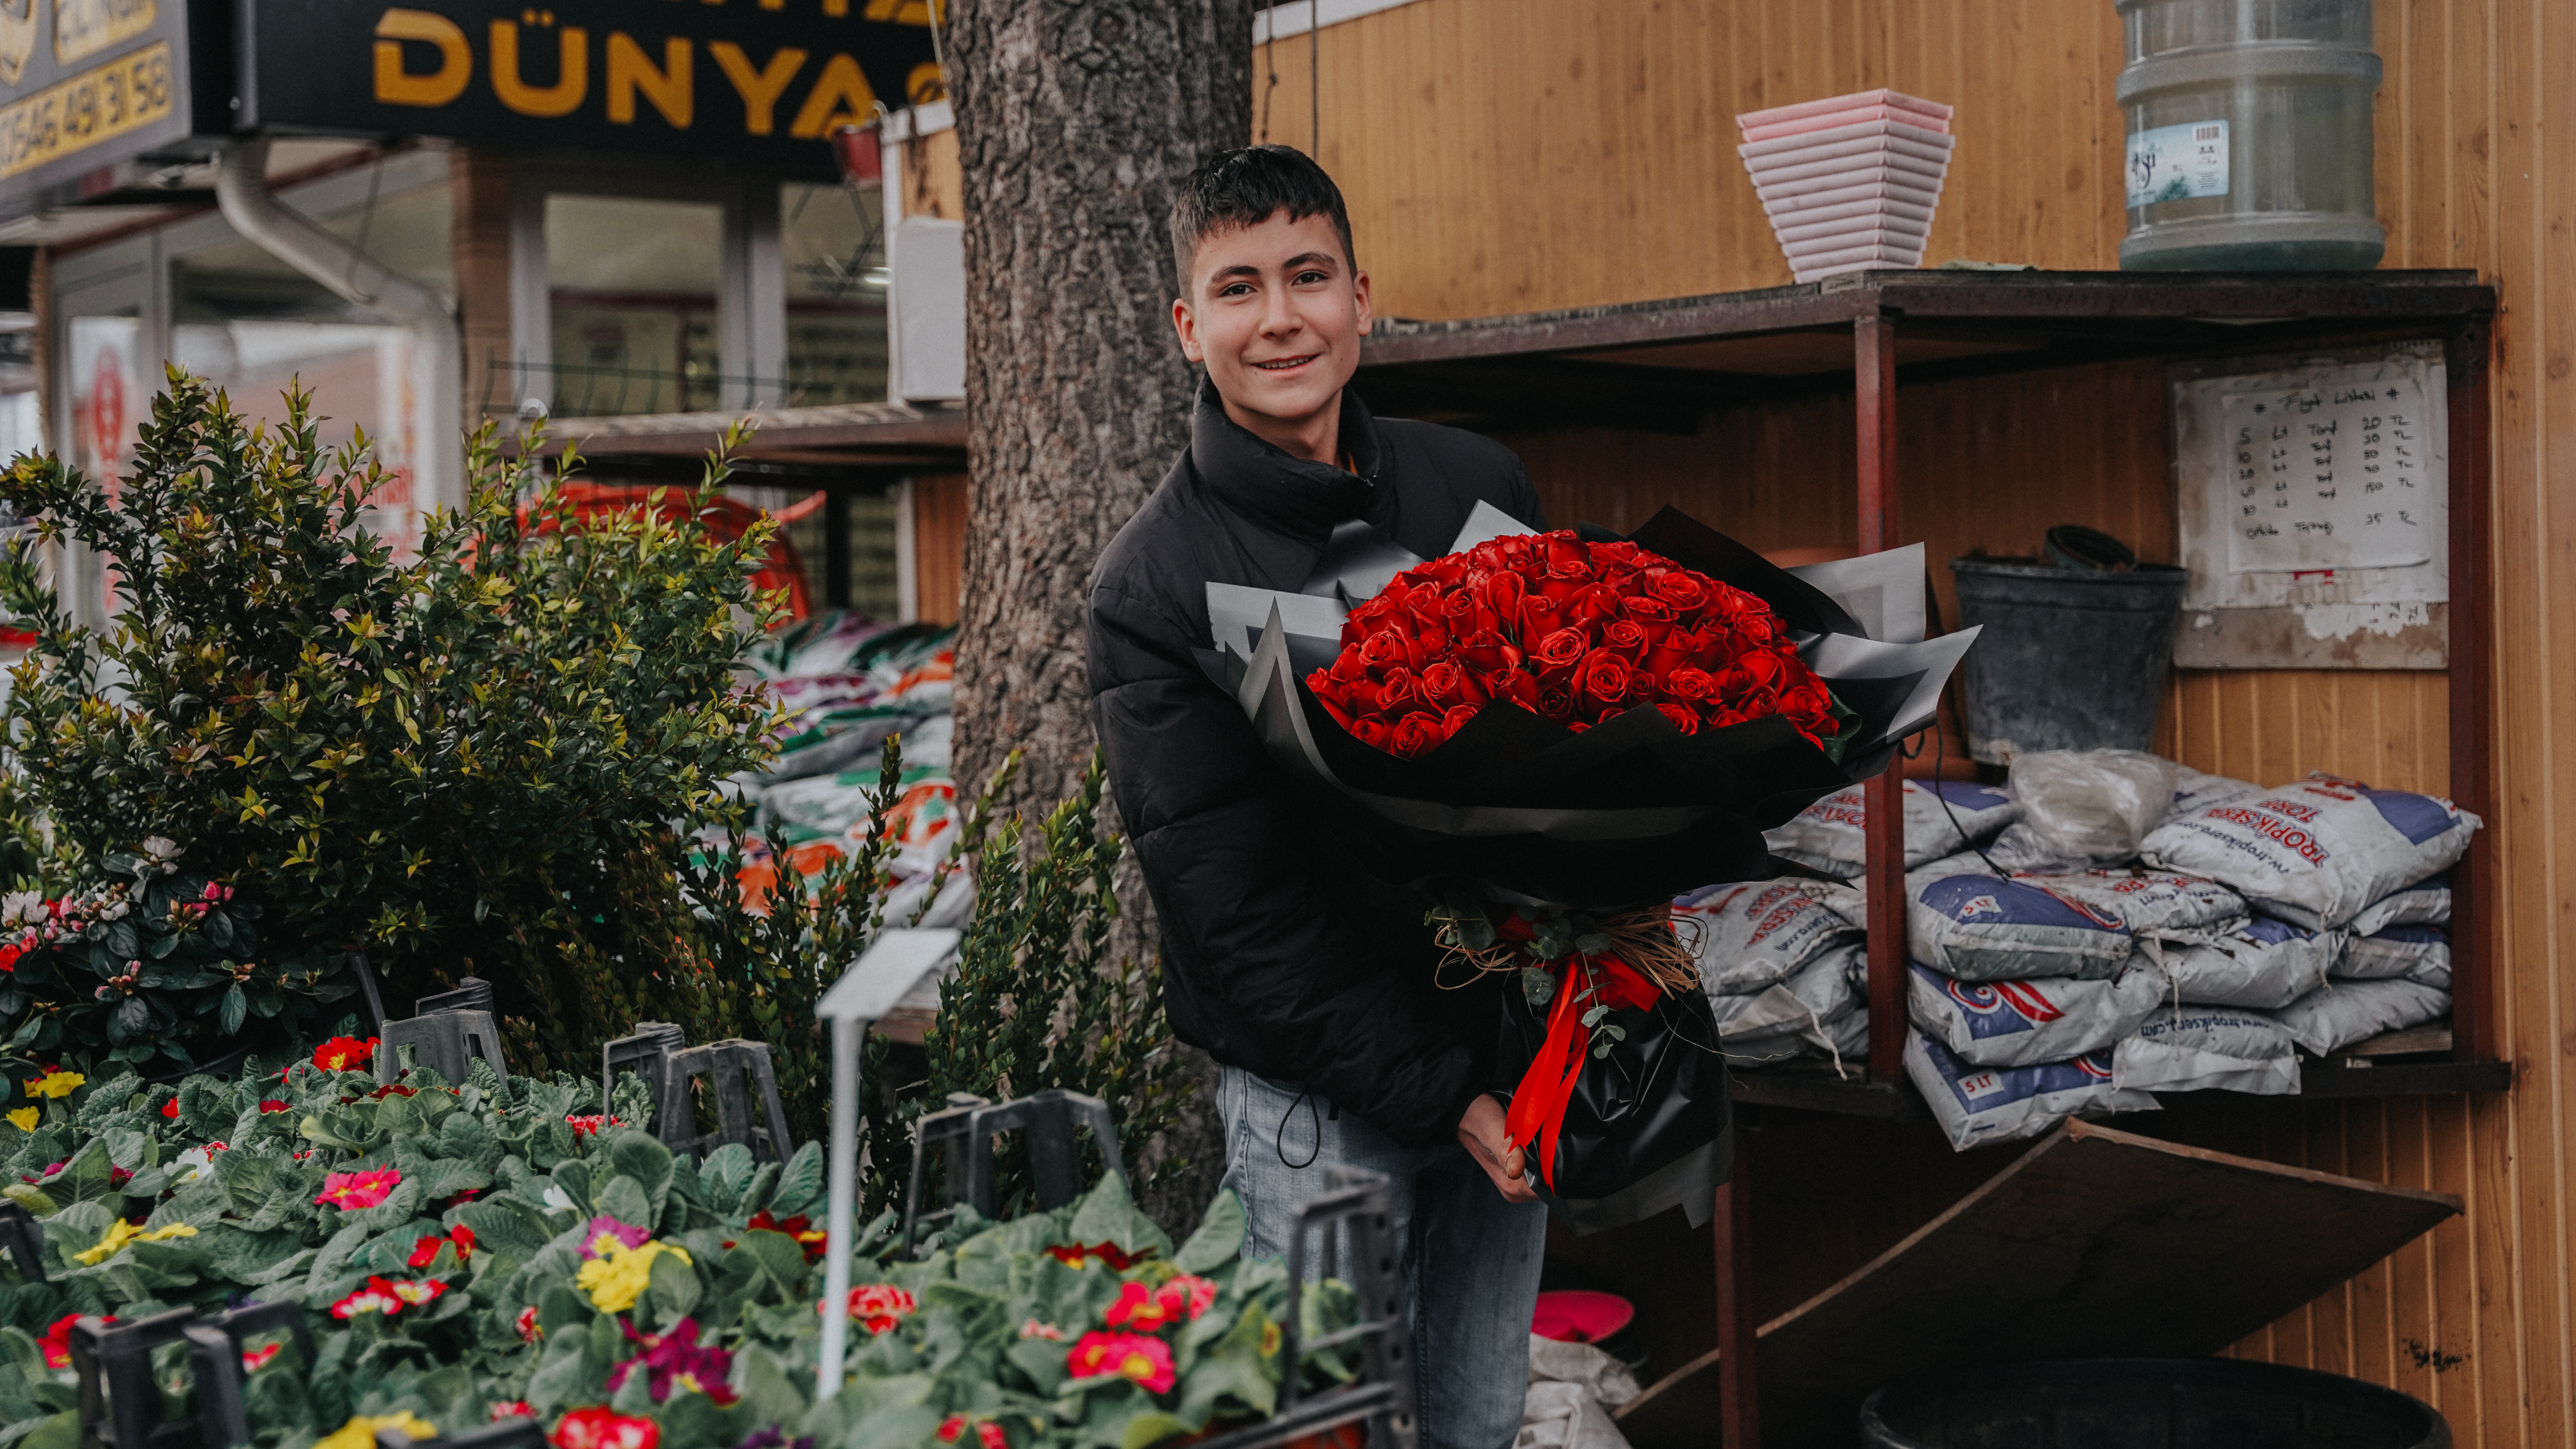
street, flower, plant, smile, orange, public space, flowerpot, selling, flower arranging, city, market, human settlement, petal, natural foods, floristry, event, marketplace, annual plant, local food, floral design, leisure, retail, spring, town, flowering plant, garden, cut flowers, hawker, tourism, t shirt, coquelicot, shrub, lily family, yard, landscaping, vacation